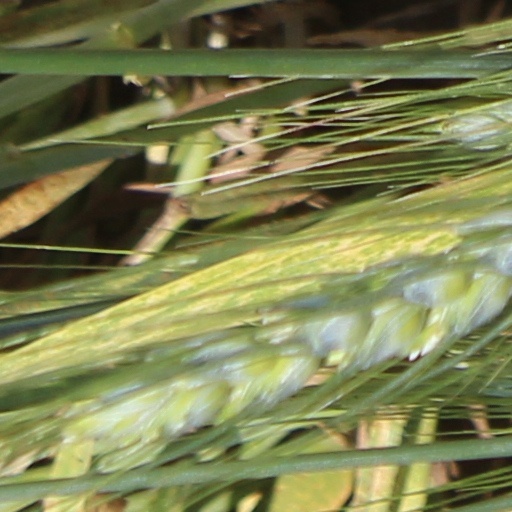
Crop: wheat